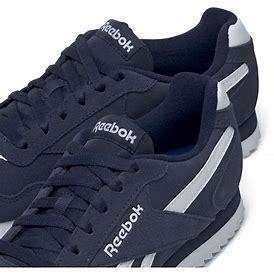
Brand: Reebok
Model: Royal Glide